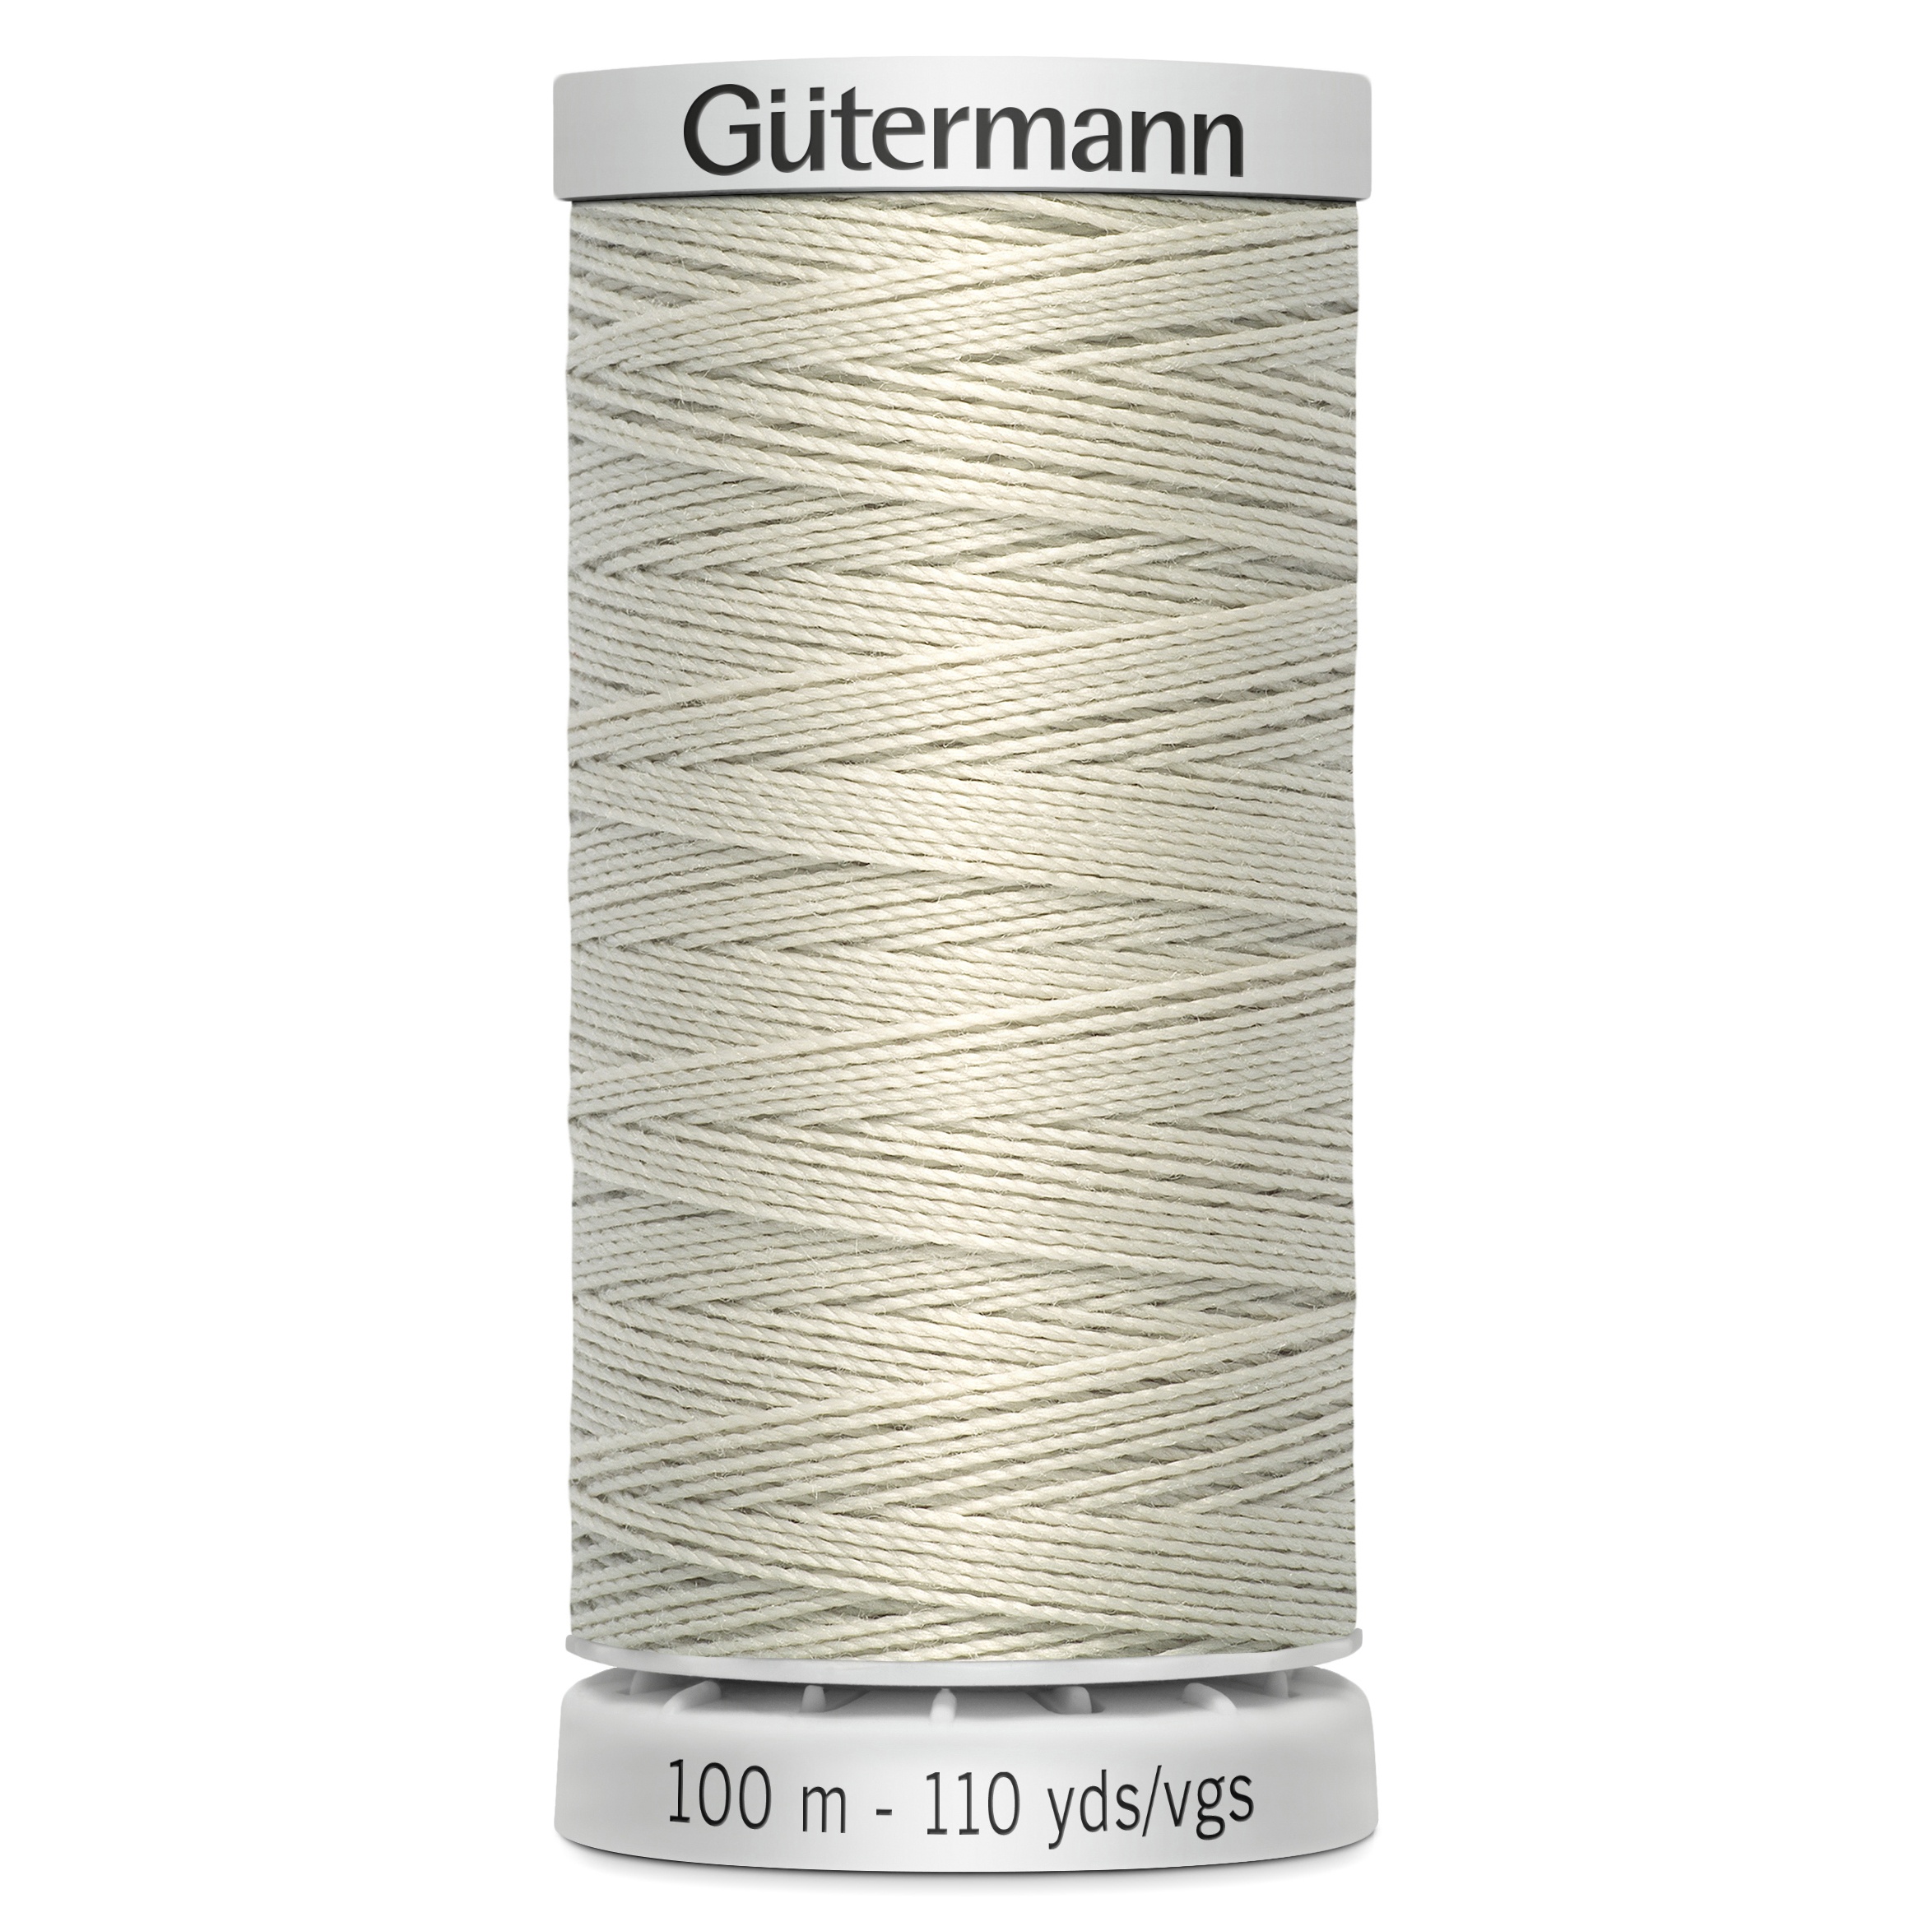
Gutermann Extra Strong -Upholstery Thread  299 100m
For all heavily-stressed seams. Ideal for the sewing of jeans material. Specially suitable for rugged repair work. For heavy woven fabrics, leather and canvas covers. Especially tear-resistant. Elastic and soft. Stitchable with thin needle for material protection. Recommended needle and size: Universal, size 70 - 100. 100% polyester. Manufactured using energy efficient Micro Core Technology®. Creates a thread of a consistent quality that is strong, tear resistant, lint free, soft and smooth.
Brand: Gutermann
Category: Arts & Entertainment > Hobbies & Creative Arts > Arts & Crafts > Art & Crafting Materials > Crafting Fibers > Thread & Floss > Upholstery Thread